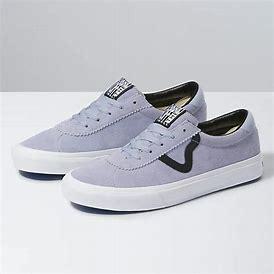
Brand: Vans
Model: Sport